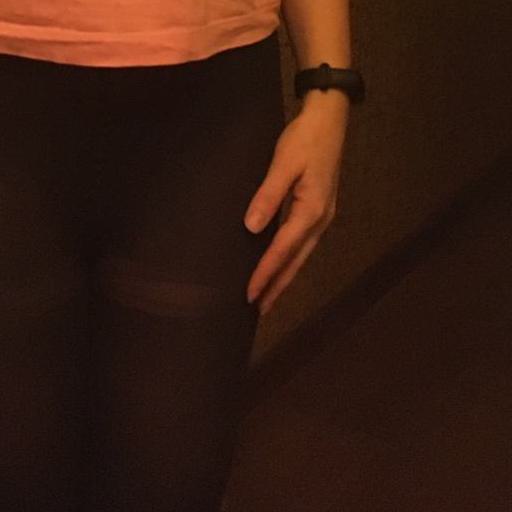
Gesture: no_gesture